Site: brandenburg
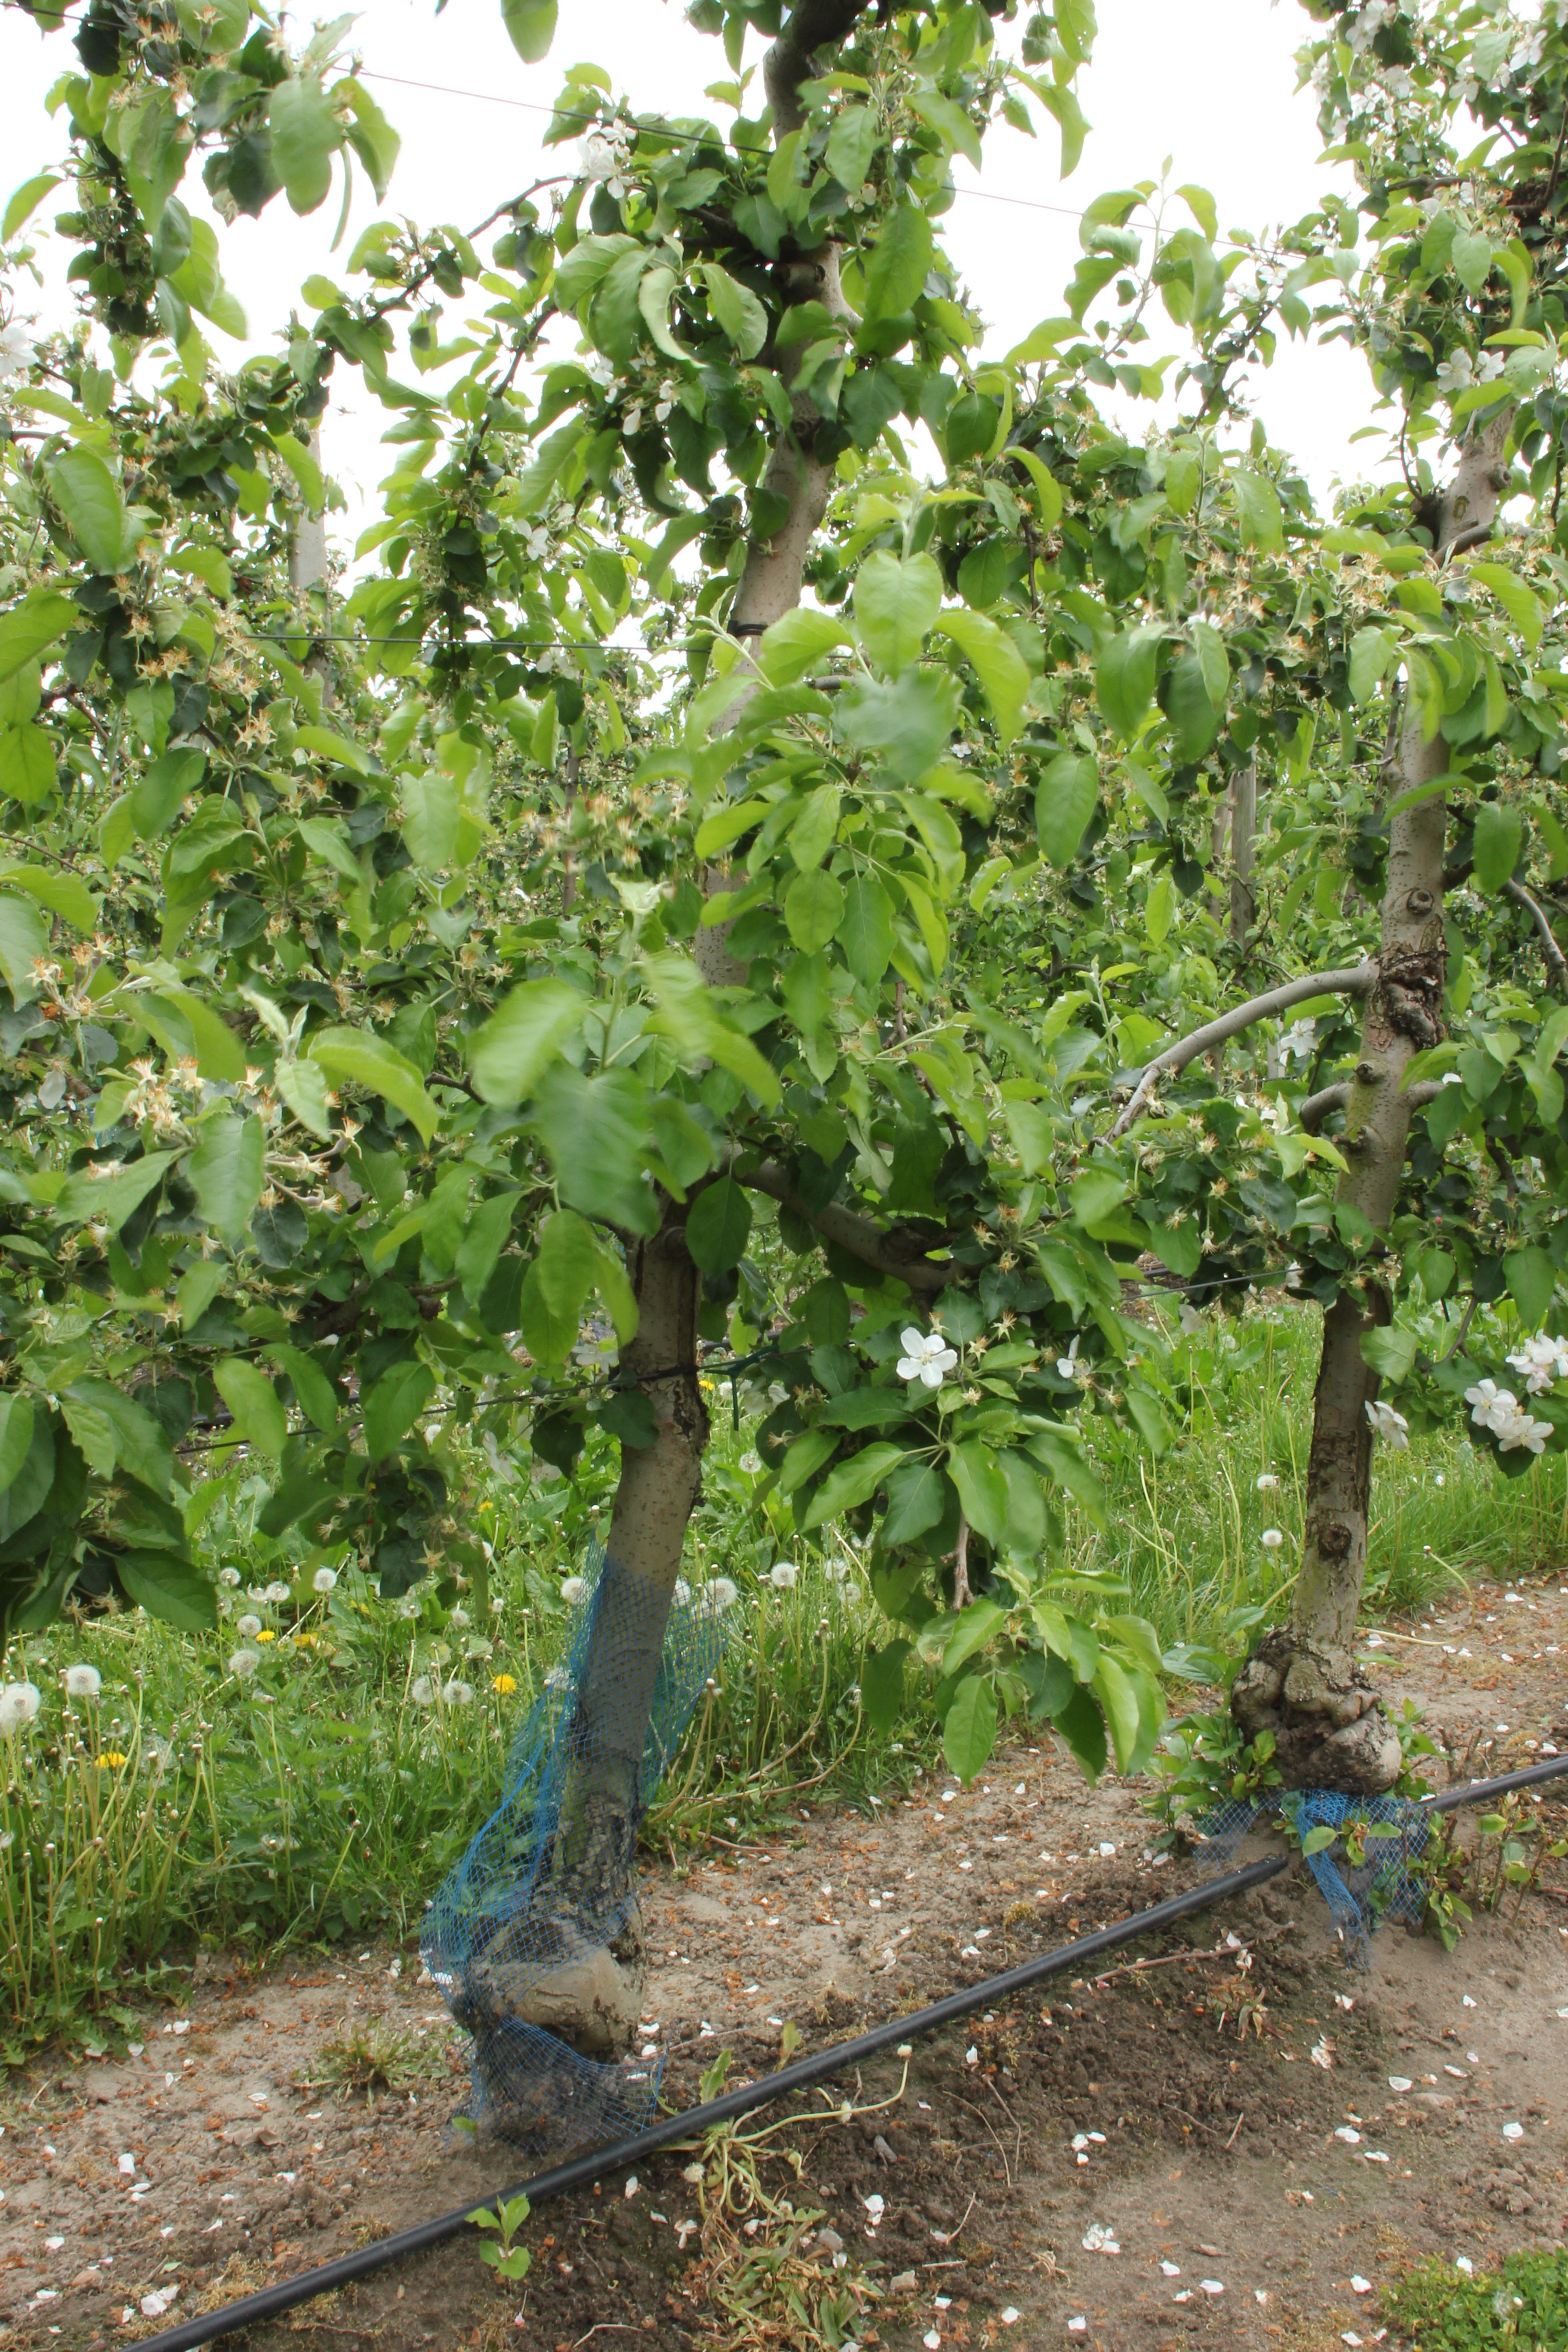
Growth stage (BBCH 67): Flowering